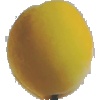
Label: Peach 2